Mer Bleue Bog

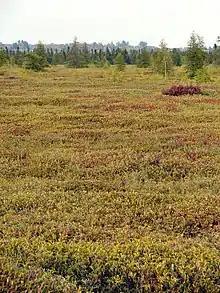
Mer Bleue is the site of peat bogs

Mer Bleue is a boreal peatland, a type of ecosystem that is usually found in the boreal forest to the north. The sphagnum bog contains two main types of vegetation—the black spruce forest and the open heath vegetation. The black spruce ("Picea mariana") forest is dominated by black spruce with some growth of larch ("Larix laricina"), trembling white aspen ("Populus tremuloides") and grey or white birch ("Betula" spp.).